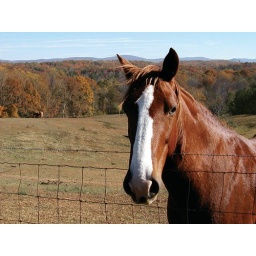
Horse and pasture near Twin Mt Lakes with Autumn colors and mountains in background